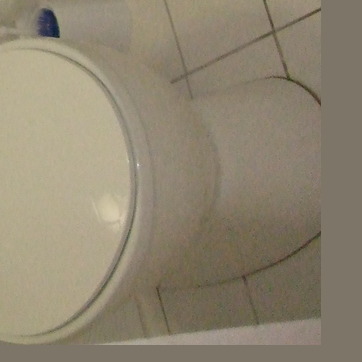
Material: ceramic